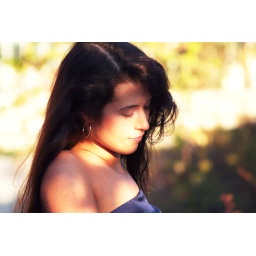
My newest model, Sarah Elizbaeth, in a blue dress from 1962 at the Olympic Sculpture Park, Seattle.